Mark Clennon

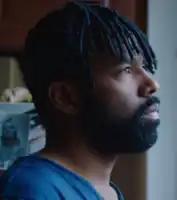
Clennon in "Ghost" (2020)

Outside of music, Clennon played Benjamin in Canadian director M. H. Murray's 2020 short film "Ghost", which screened at the 30th Inside Out Film and Video Festival, the 5th Paris Independent Film Festival, the 34th Connecticut LGBTQ Film Festival, and the 47th Seattle International Film Festival. Clennon's song "Not Perfect" is featured in the film.